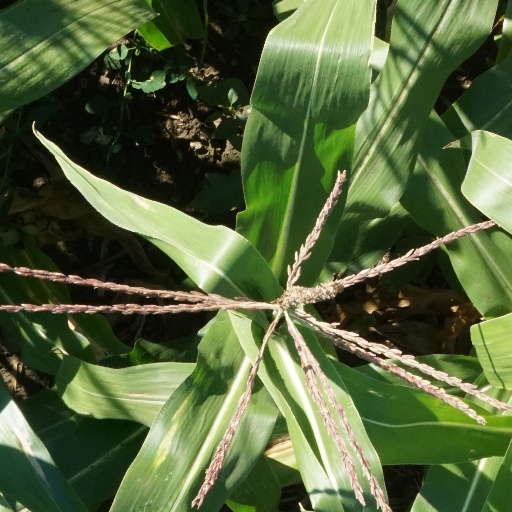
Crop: maize; corn